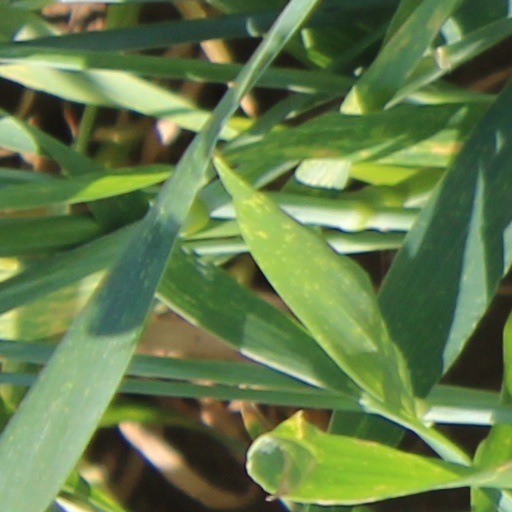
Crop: wheat